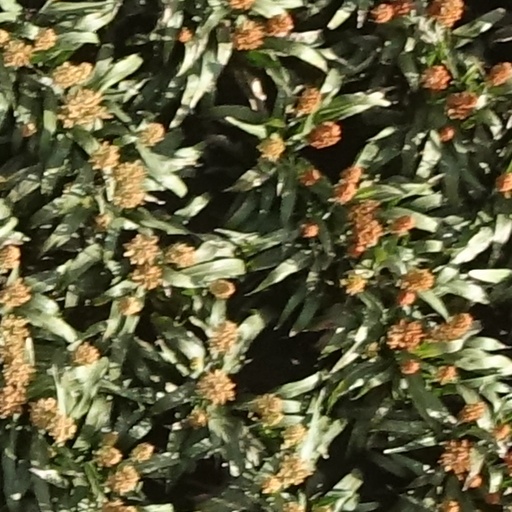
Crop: sorghum